Chingaari

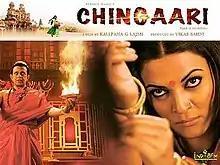
poster for "Chingaari"

Chingaari is a 2006 Indian Hindi drama film directed by Kalpana Lajmi. The film is based on the novel, "The Prostitute and the Postman" by Bhupen Hazarika. This was the fourth to star Mithun Chakraborty in a negative role after "Jallad" (1995), "Elaan" and "Classic Dance of Love" (2005).